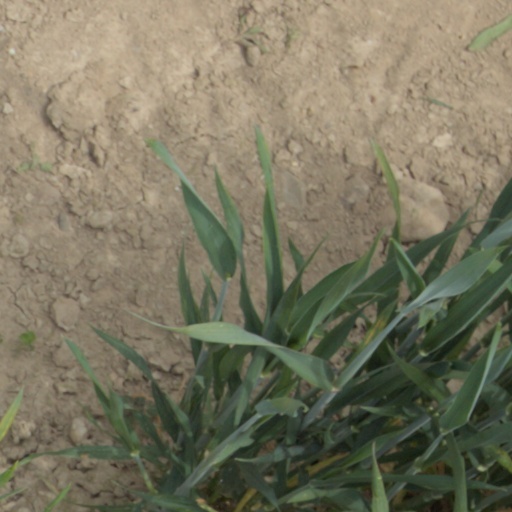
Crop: wheat